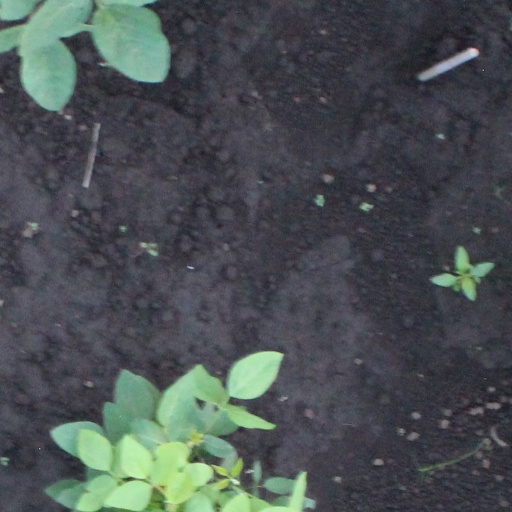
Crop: soybean